John Perceval, 2nd Earl of Egmont

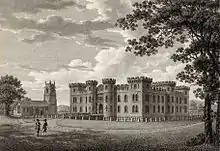
Enmore Castle, 1779

Perceval sat in the Irish House of Commons for Dingle between 1731 and 1749. In April 1748, he was created Gentleman of the Bedchamber to the Prince of Wales. He was made a Privy Counsellor in January 1755.